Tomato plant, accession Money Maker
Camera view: vertical (180 deg); turntable rotation: 120 degrees
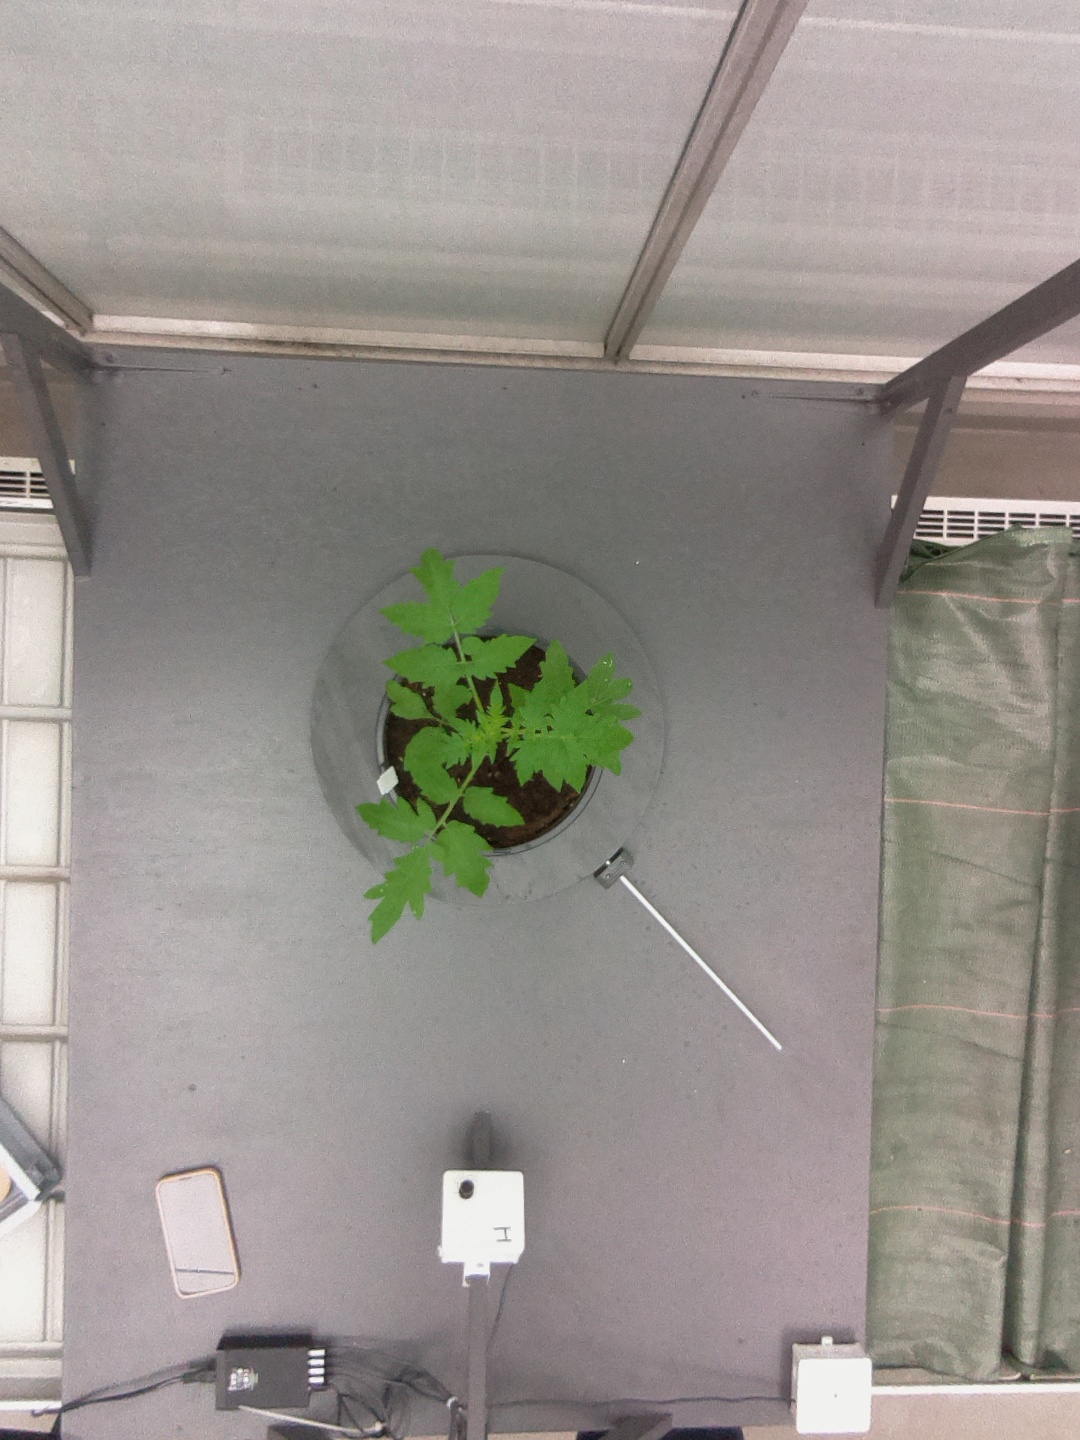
BBCH growth stage 13: 6 of true leaves visible